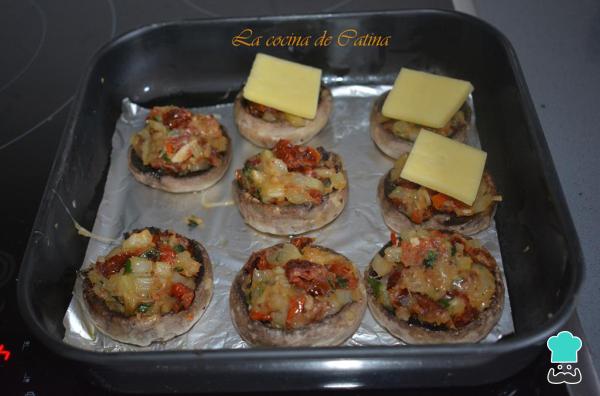
Una vez frío, añadimos el parmesano, el orégano y la mitad de la albahaca, salpimentamos la mezcla. Después, rellenamos los champiñones y colocamos encima un trozo de queso cheddar.